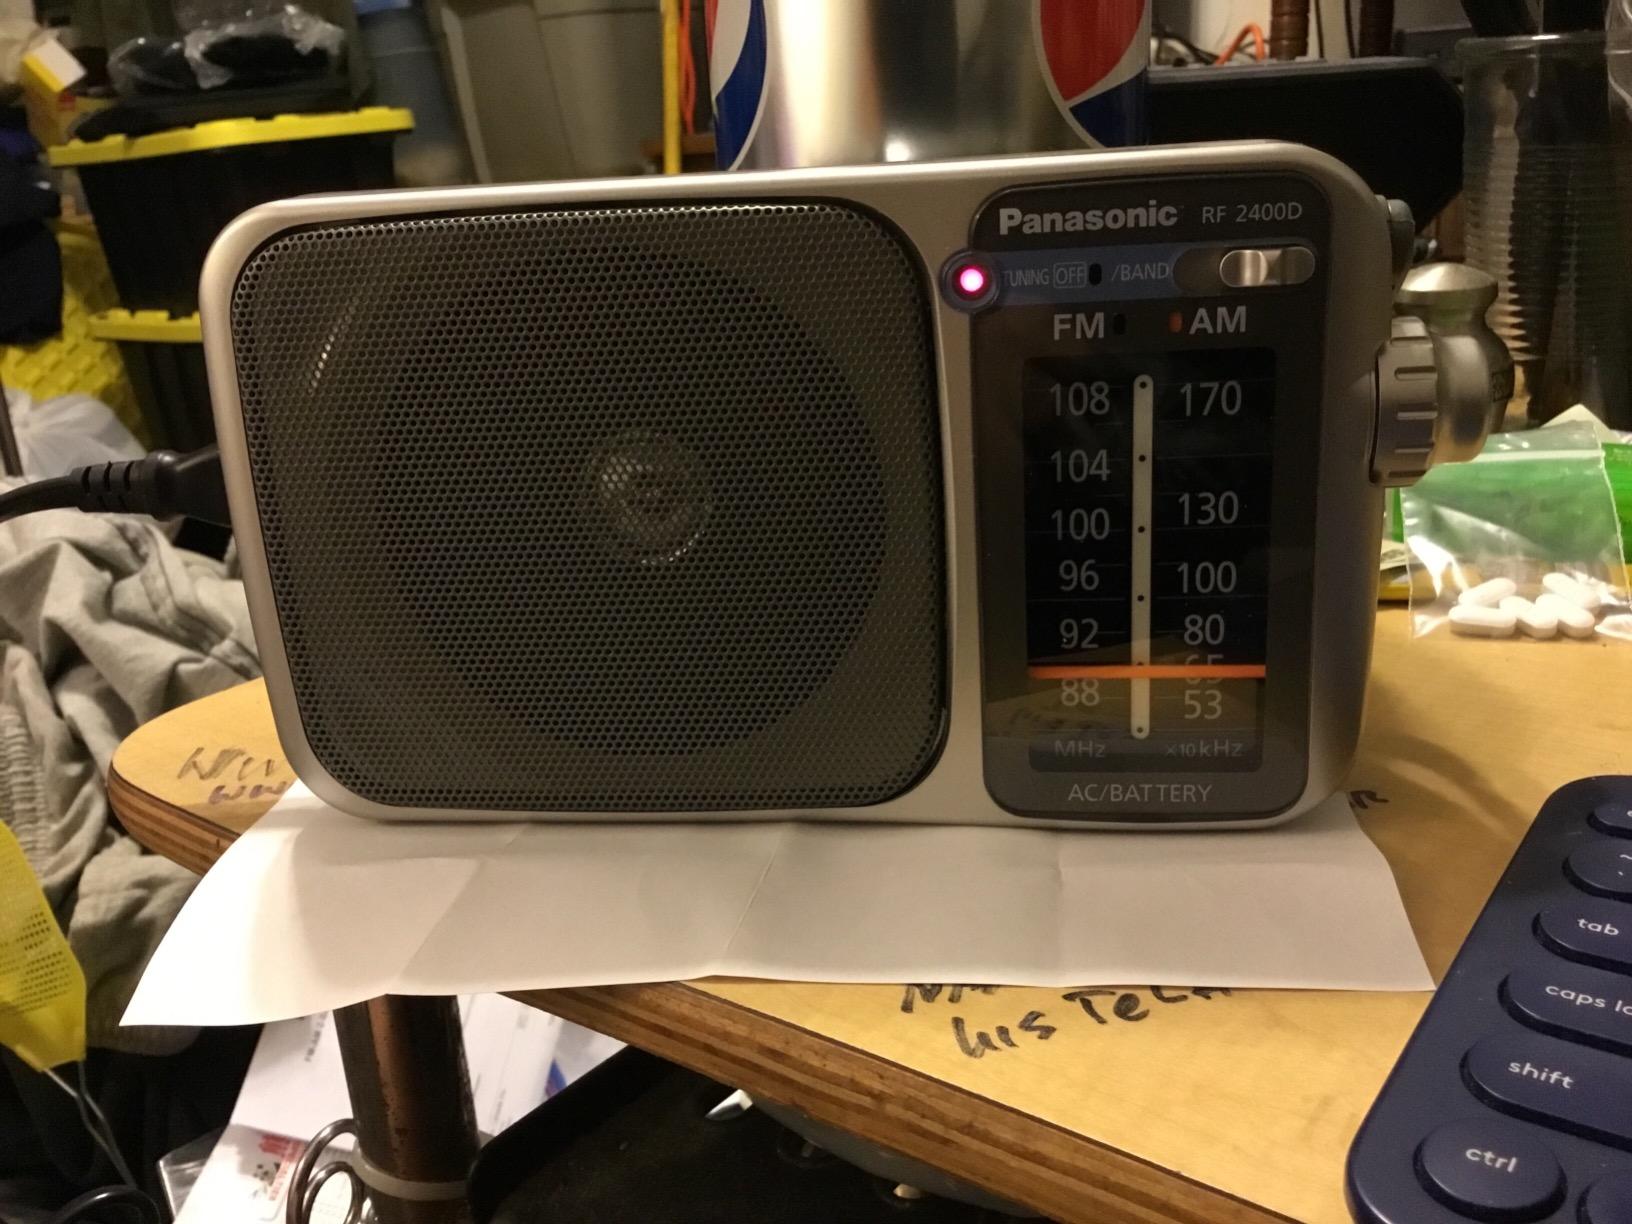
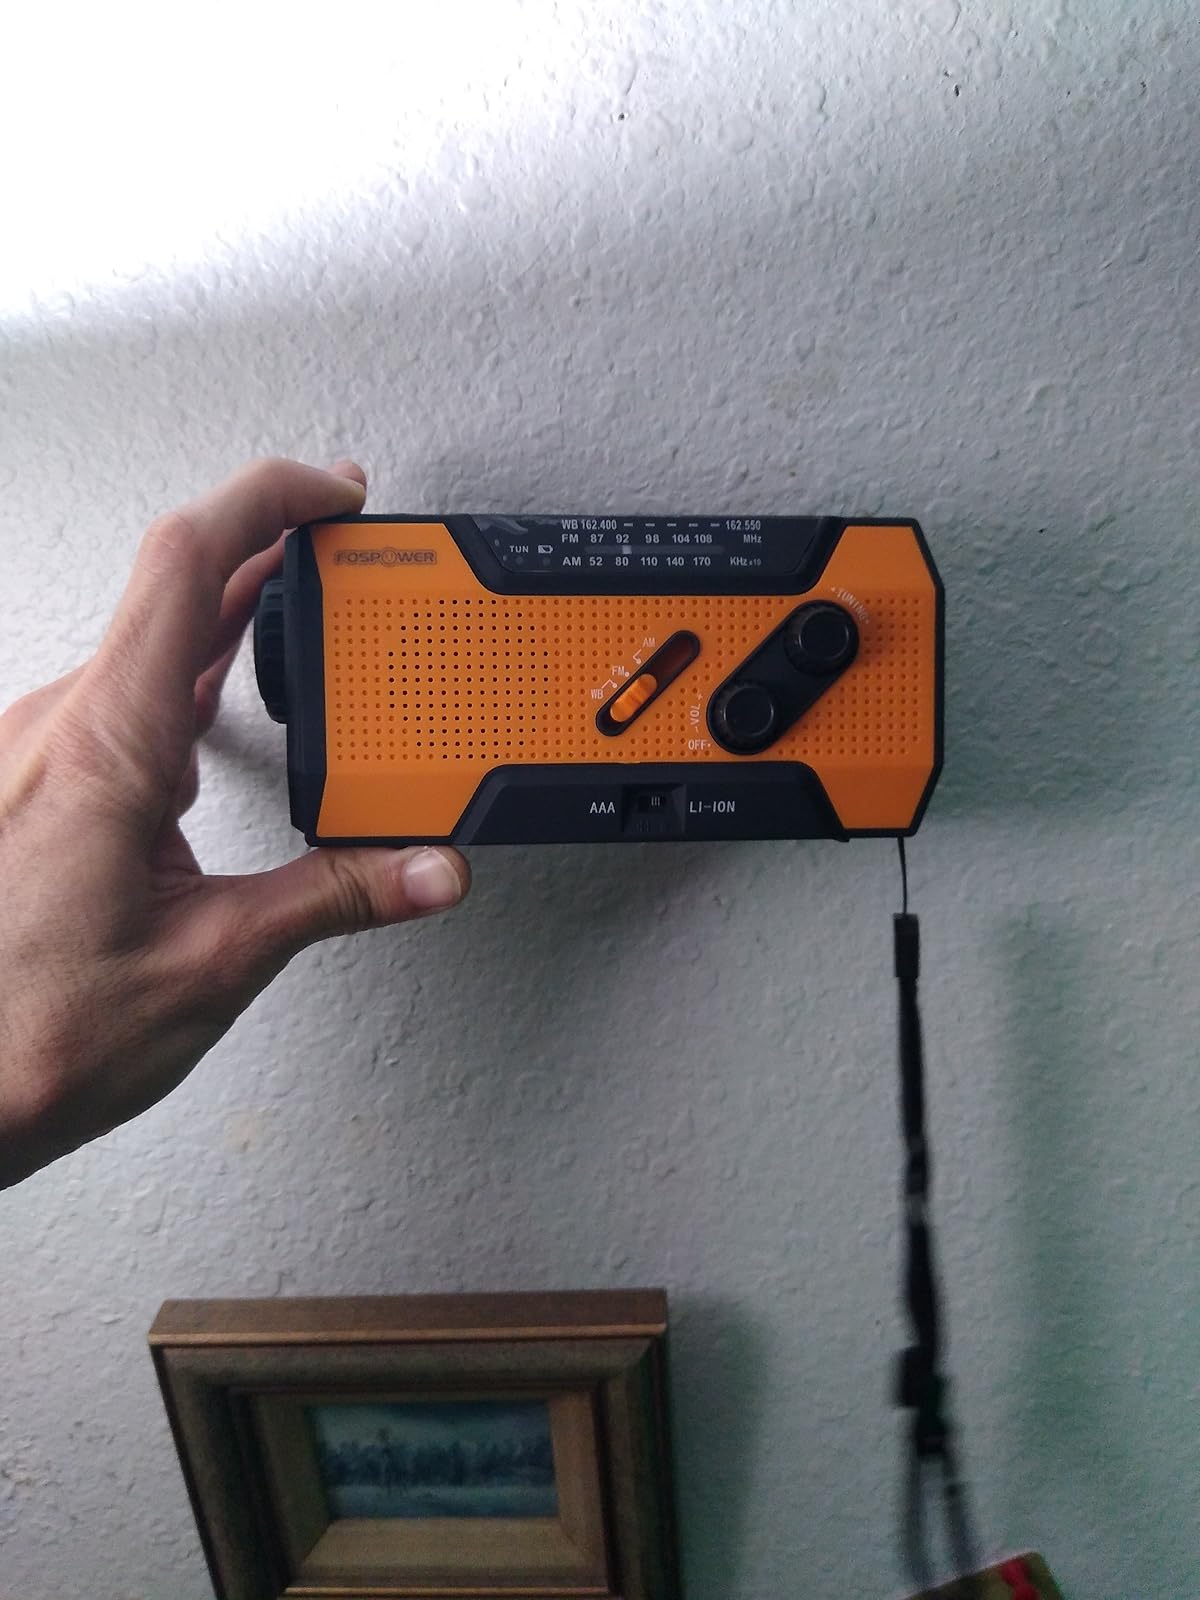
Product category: radio
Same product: no